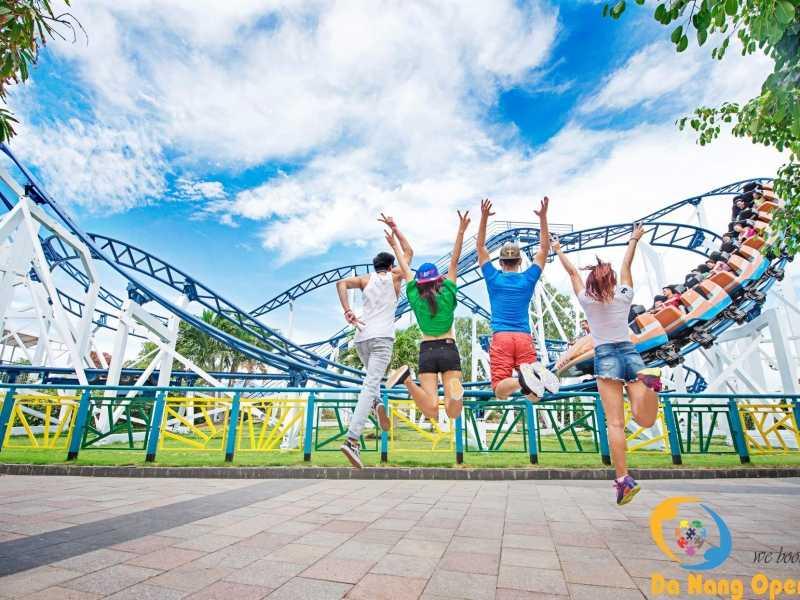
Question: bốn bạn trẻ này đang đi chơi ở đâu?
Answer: trong một khu công viên giải trí